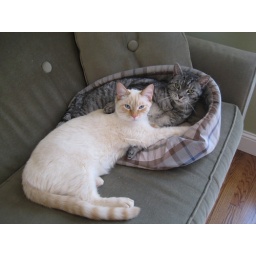
The large white cat in the front is Chai